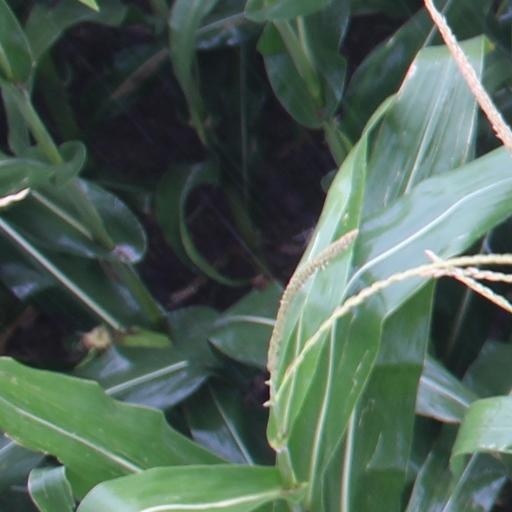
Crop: maize; corn